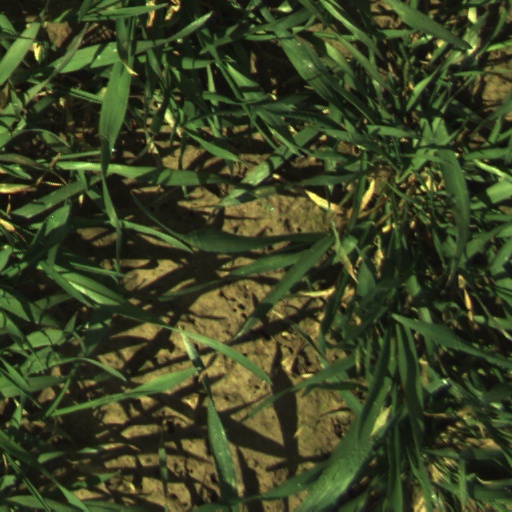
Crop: wheat